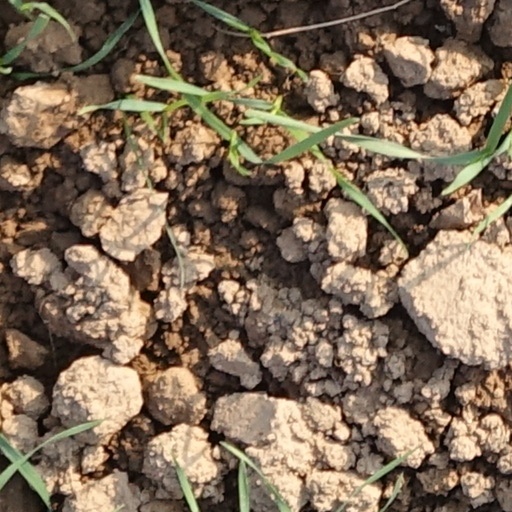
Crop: wheat